Annabelle: Creation

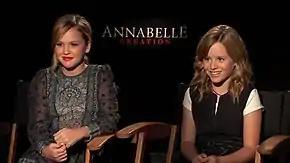
Talitha Bateman (left) and Lulu Wilson (right) discuss "Annabelle: Creation" in 2017

Additionally, Annabelle Wallis and Ward Horton appear in archive footage from "Annabelle" as Mia and John Form, respectively, and Bonnie Aarons reprises her role from "The Conjuring 2" as the demon nun Valak in an uncredited appearance.